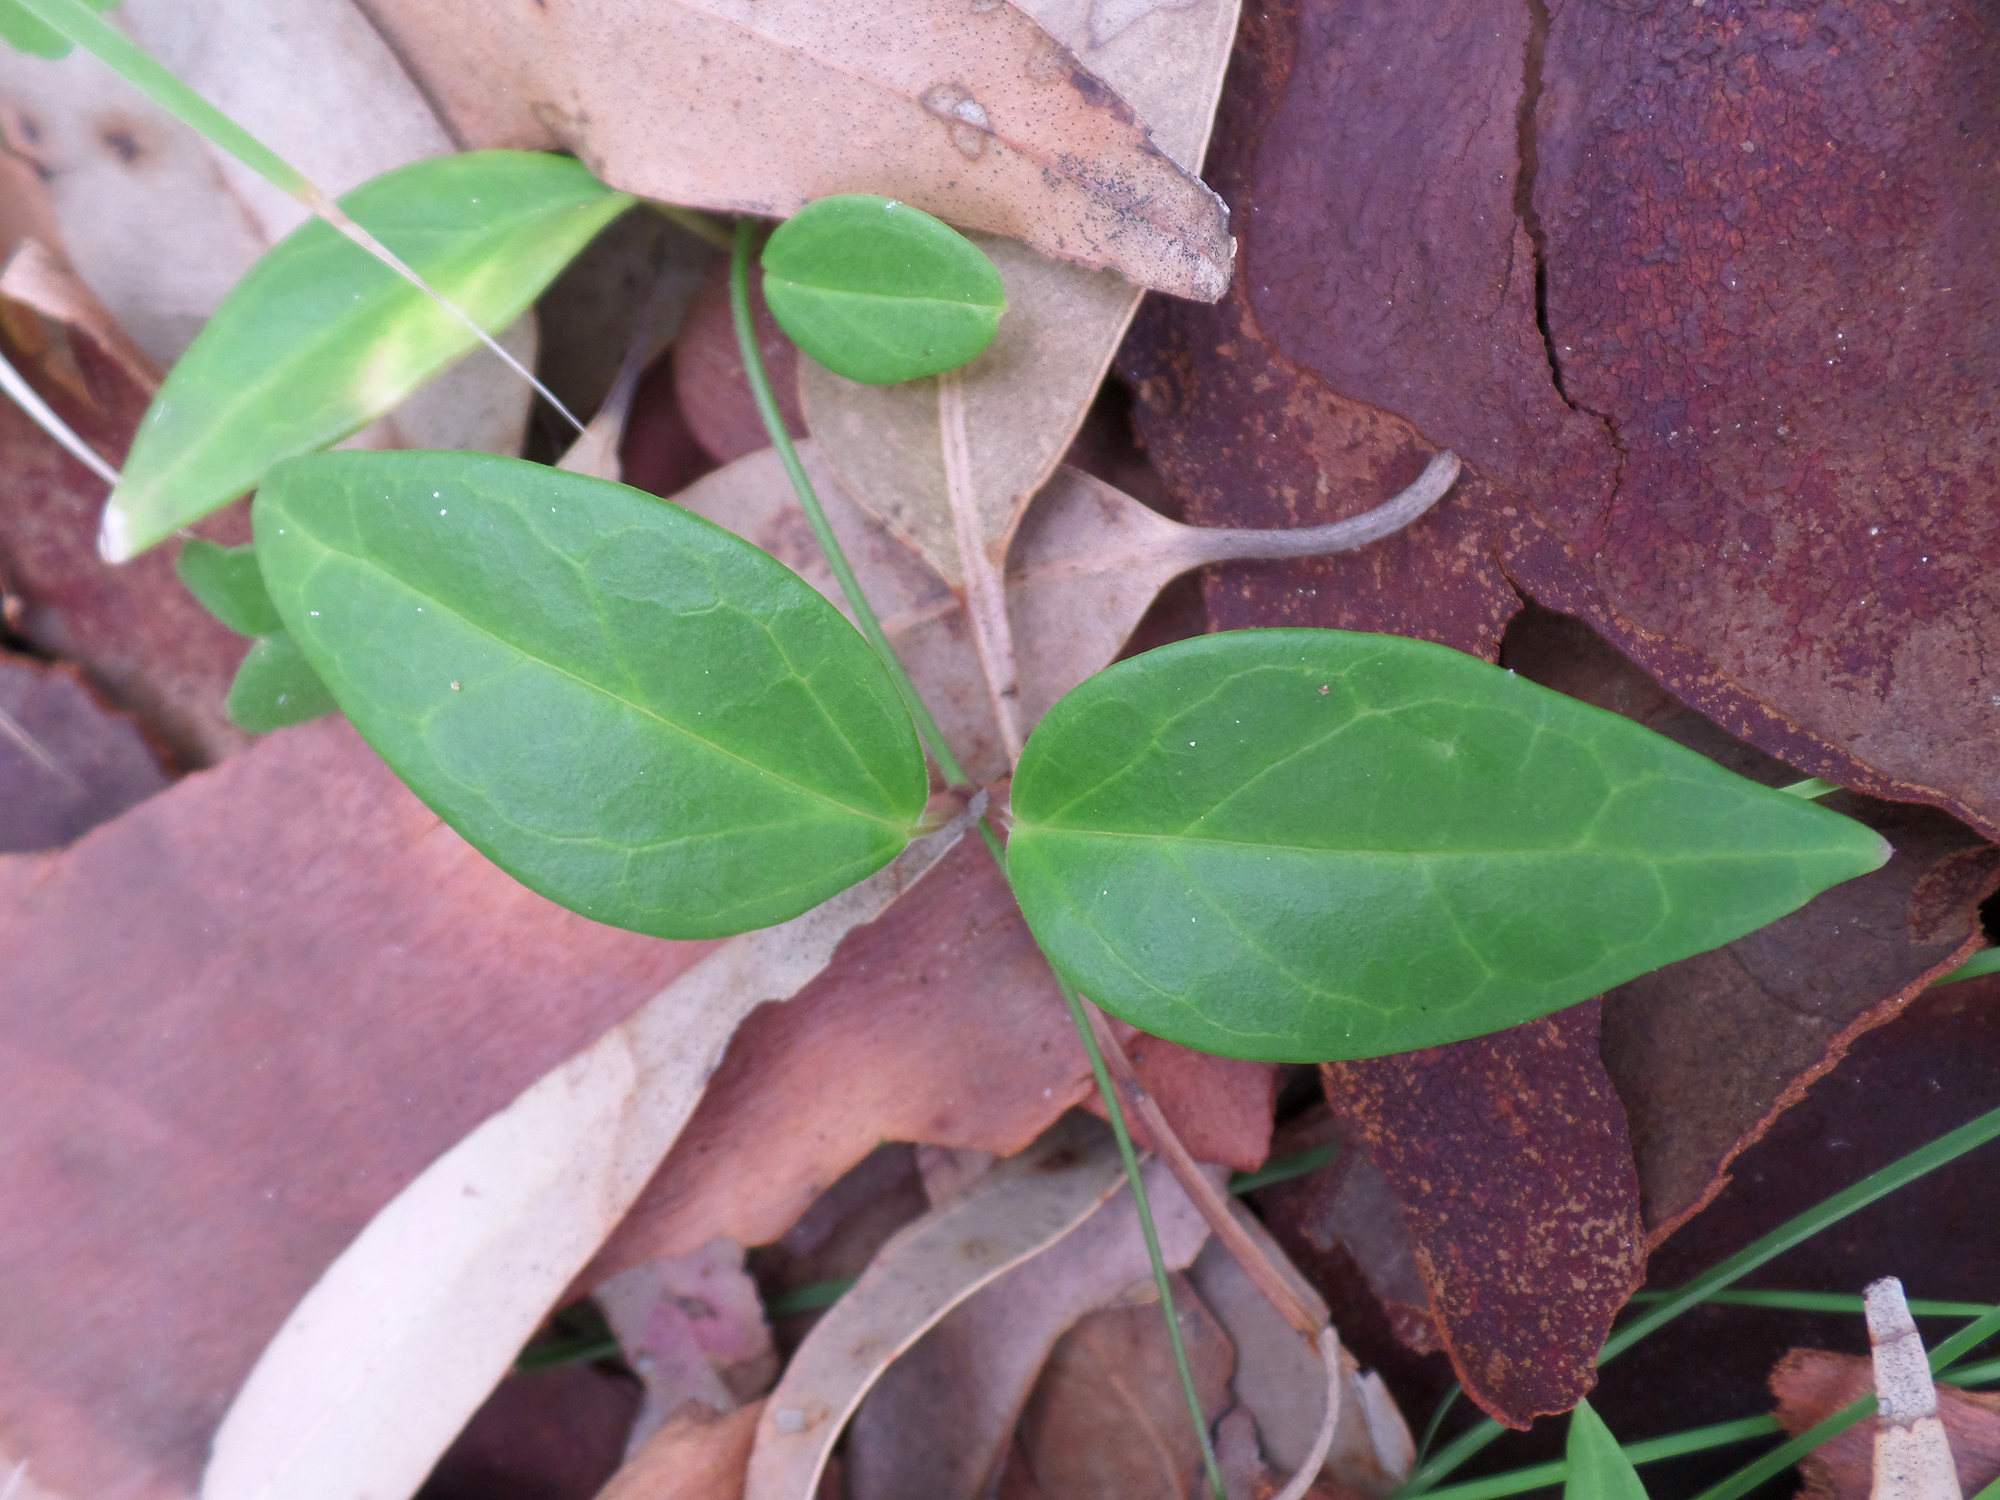
plant, leaf, flower, bark, green, produce, botany, flora, australia, nsw, shrub, flowering plant, land plant